Tan Son Nhut Air Base

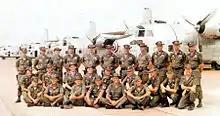
Members of Ranch Hand in 1964/5. The aircraft on the right is C-123 "Patches", now in the National Museum of the USAF

Following the introduction of US ground combat units in mid-1965, two F-100 squadrons were deployed to Tan Son Nhut AB to provide close air support for US ground forces: